Answer in natural language. Which object is closer to the camera taking this photo, low brown storage unit (highlighted by a red box) or artistic colourful white paper drawing scenario (highlighted by a blue box)? Choose between the following options: artistic colourful white paper drawing scenario (highlighted by a blue box) or low brown storage unit (highlighted by a red box)
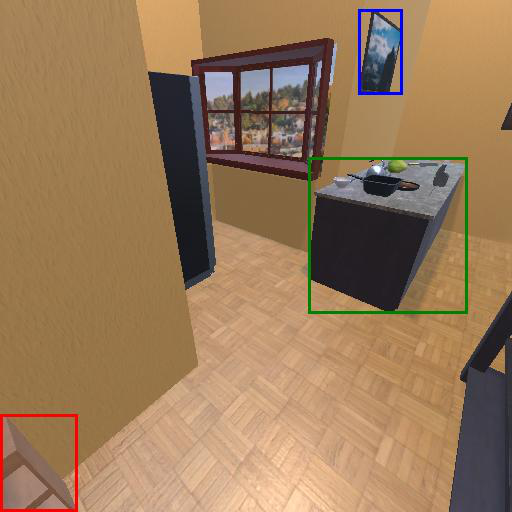
<answer>low brown storage unit (highlighted by a red box)</answer>